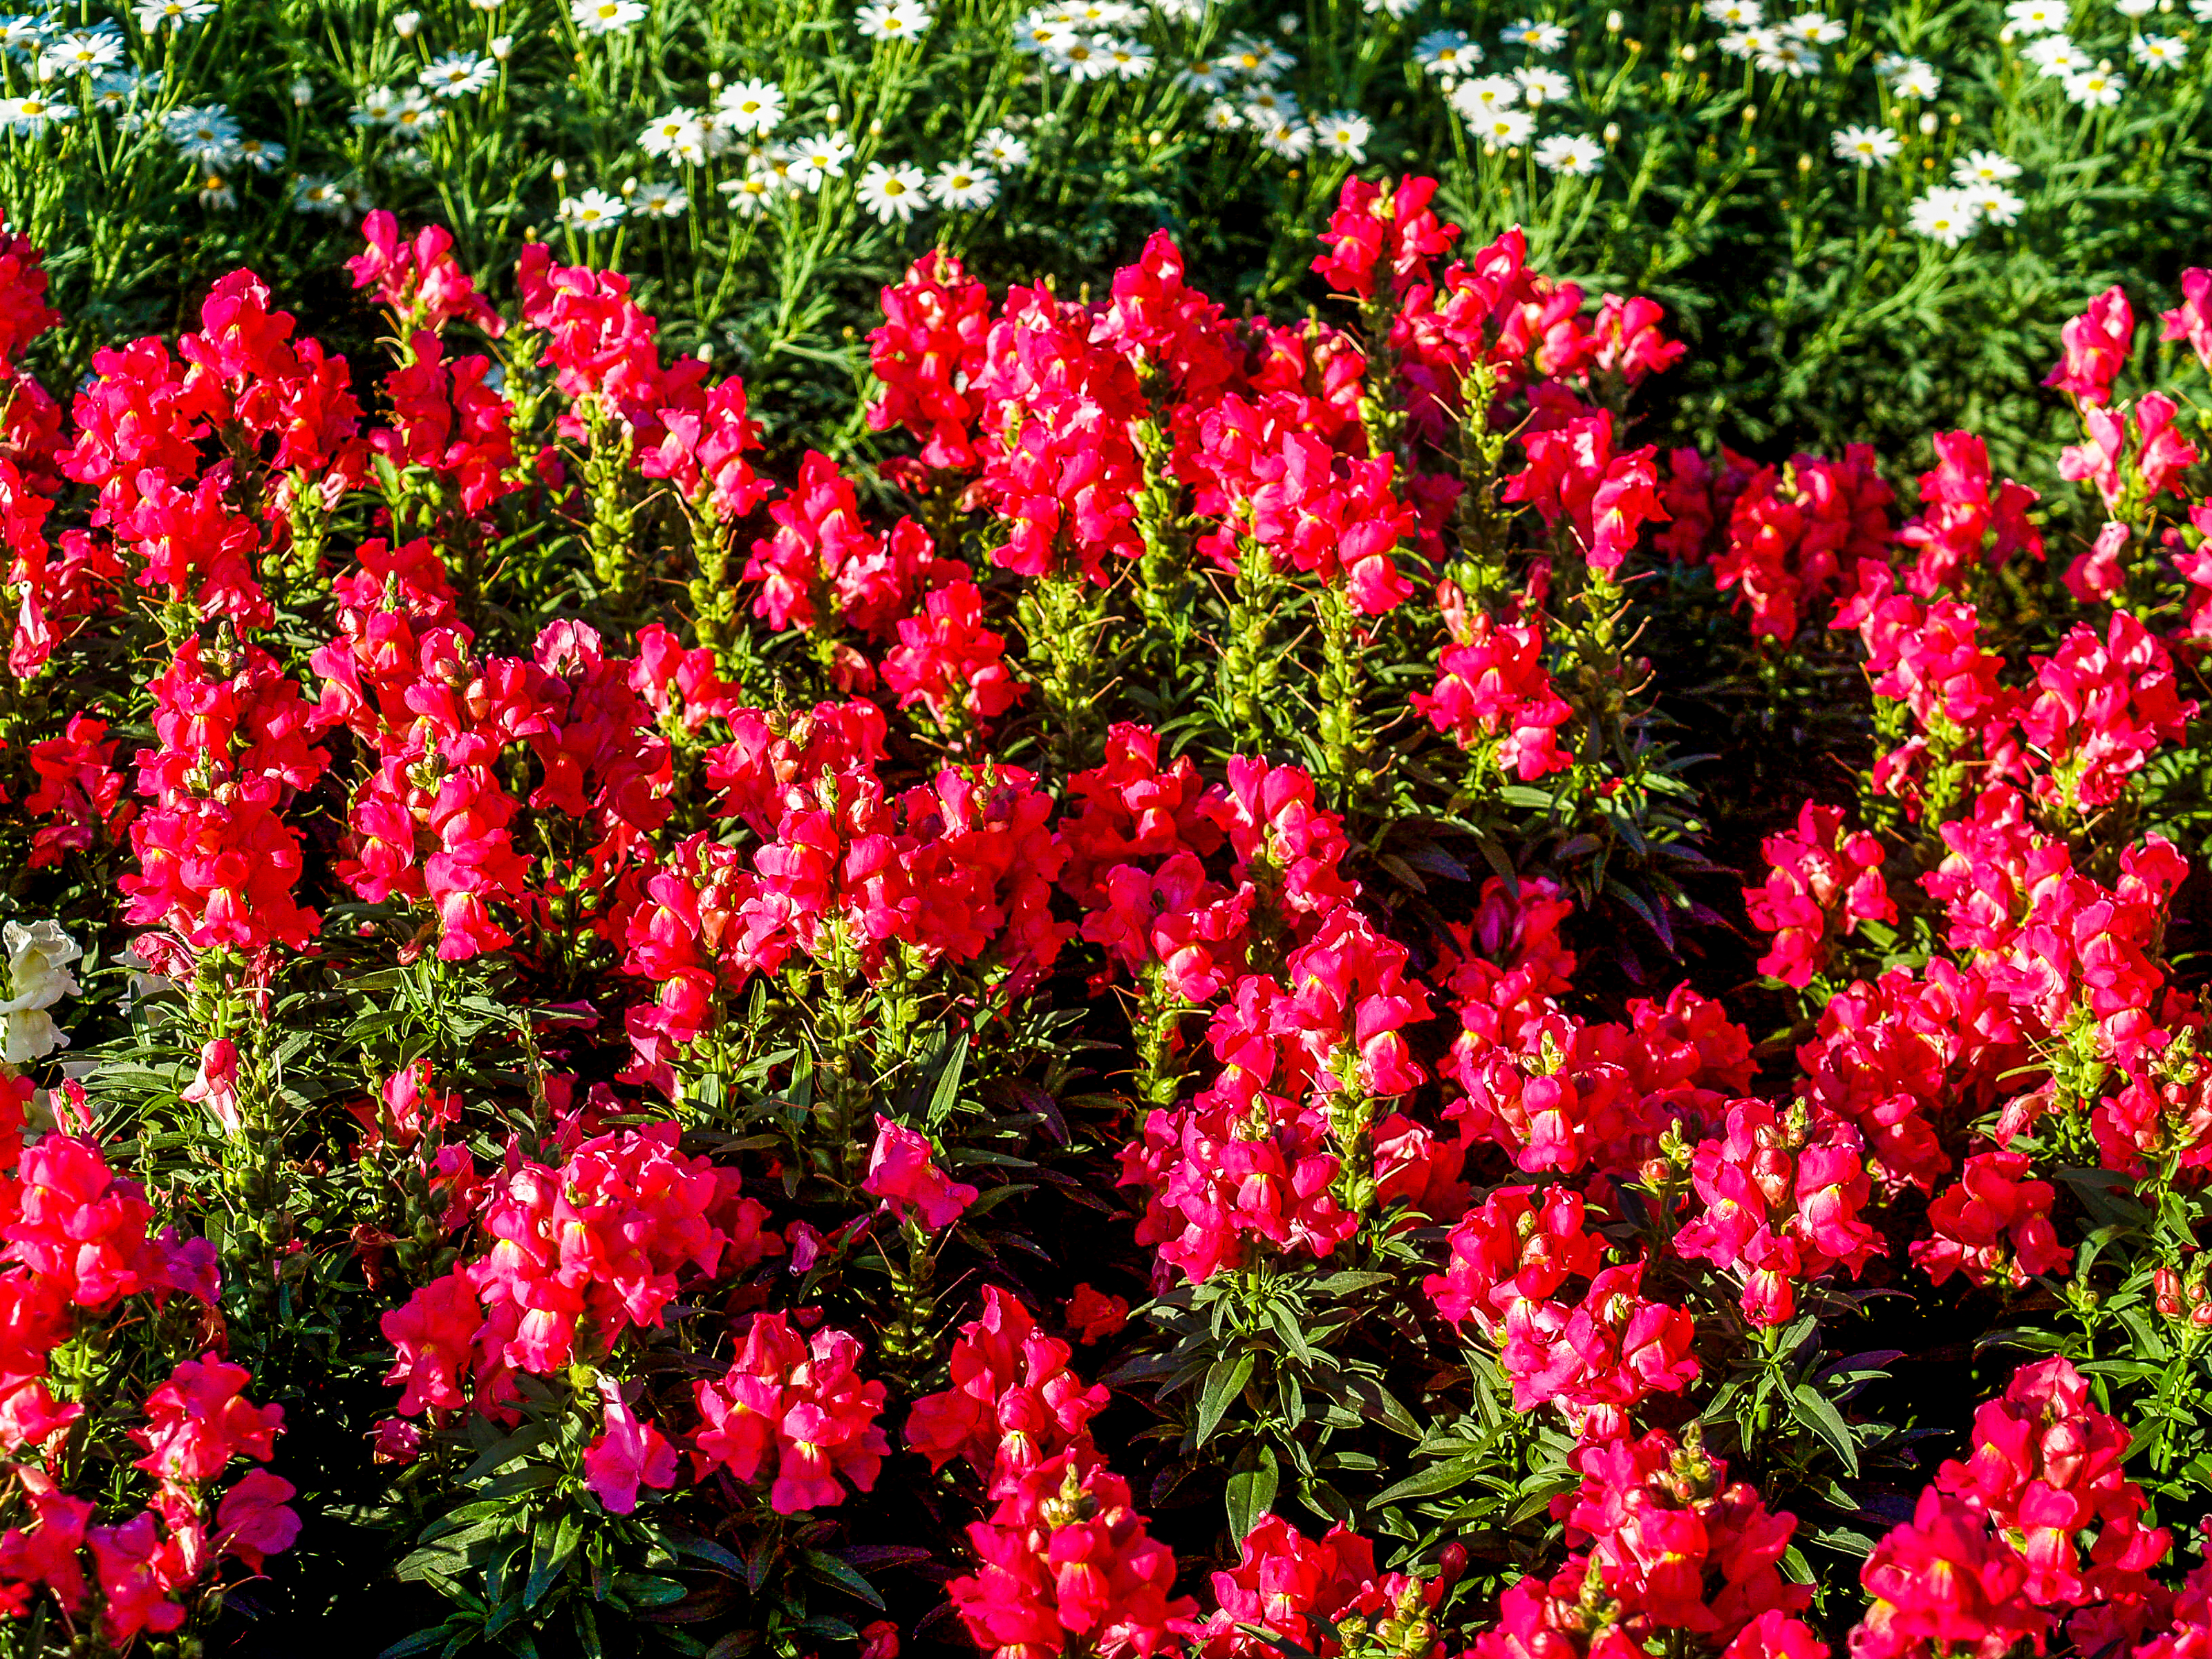
garden, nature, plant, flower, floral, green, colorful, flora, bloom, park, natural, blooming, blossom, purple, pink, grass, petal, beauty, field, fresh, background, gardening, beautiful, leaf, botany, pretty, growth, landscape, botanical, meadow, flowering plant, shrub, annual plant, botanical garden, snapdragon, groundcover, wildflower, pink family